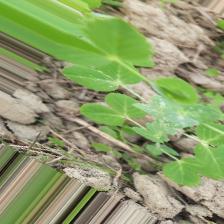
Label: Powdery Mildew